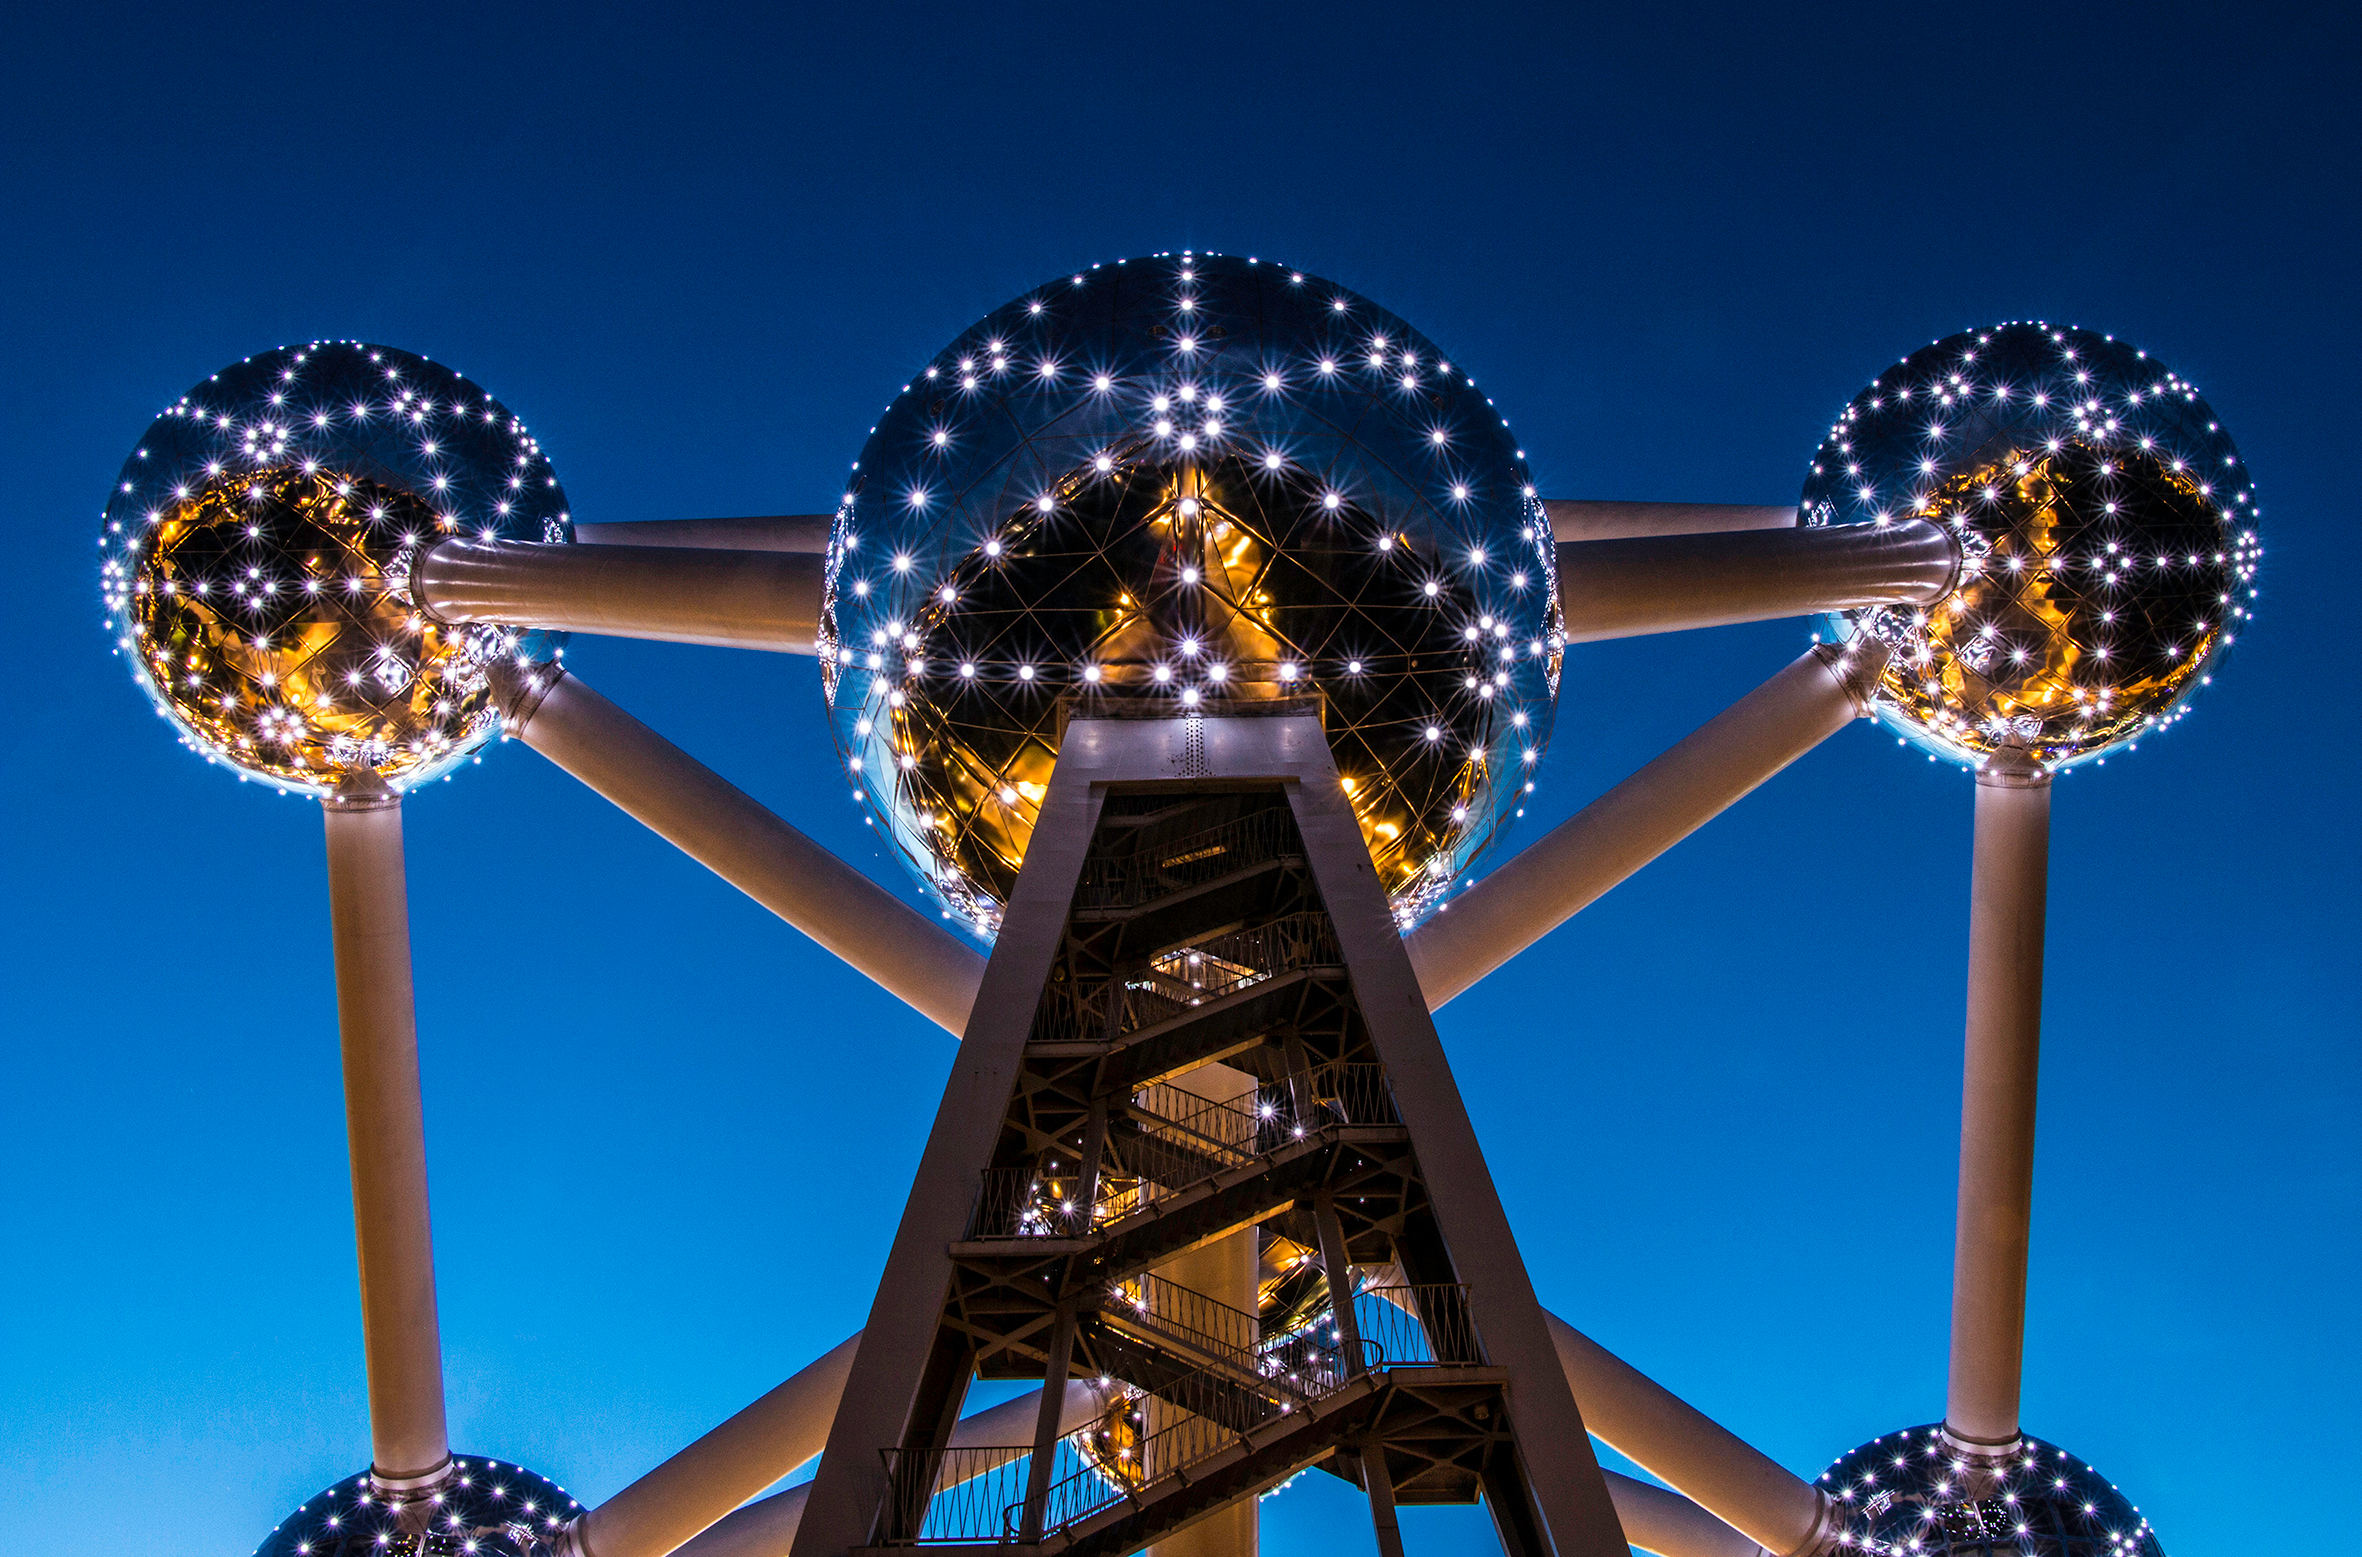
architecture, symmetrical, recreation, reflection, ferris wheel, amusement park, park, roller coaster, illuminated, stairs, tourist attraction, fair, amusement ride, outdoor recreation, nonbuilding structure